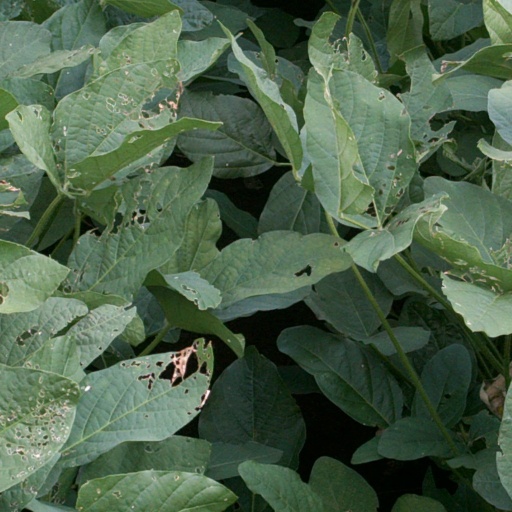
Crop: soybean